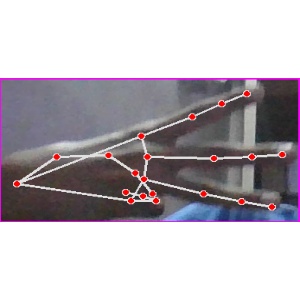
अक्षर: भ